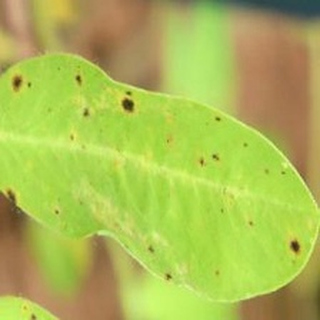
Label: groundnut_late_leaf_spot